Old Yatung

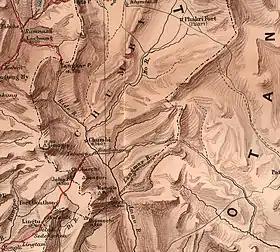
Map of Chumbi Valley in 1898, showing Yatung west of Rinchengang. (The red line shows the route allowed for British Indian traders before the Younghusband Expedition.)

or Myatong, is a location 2 miles west of Rinchengang in the lower Chumbi Valley in the present day Yadong County of Tibet. It is in the valley of Yatung Chu, the river that flows down from Jelep La to join the Amo Chu river near Rinchengang.